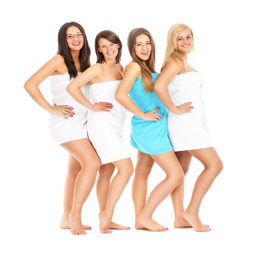
a picture of girl friends posing in towels over white background photo